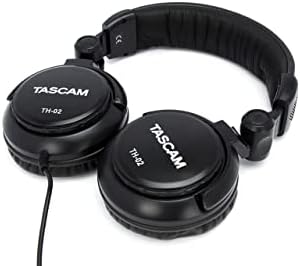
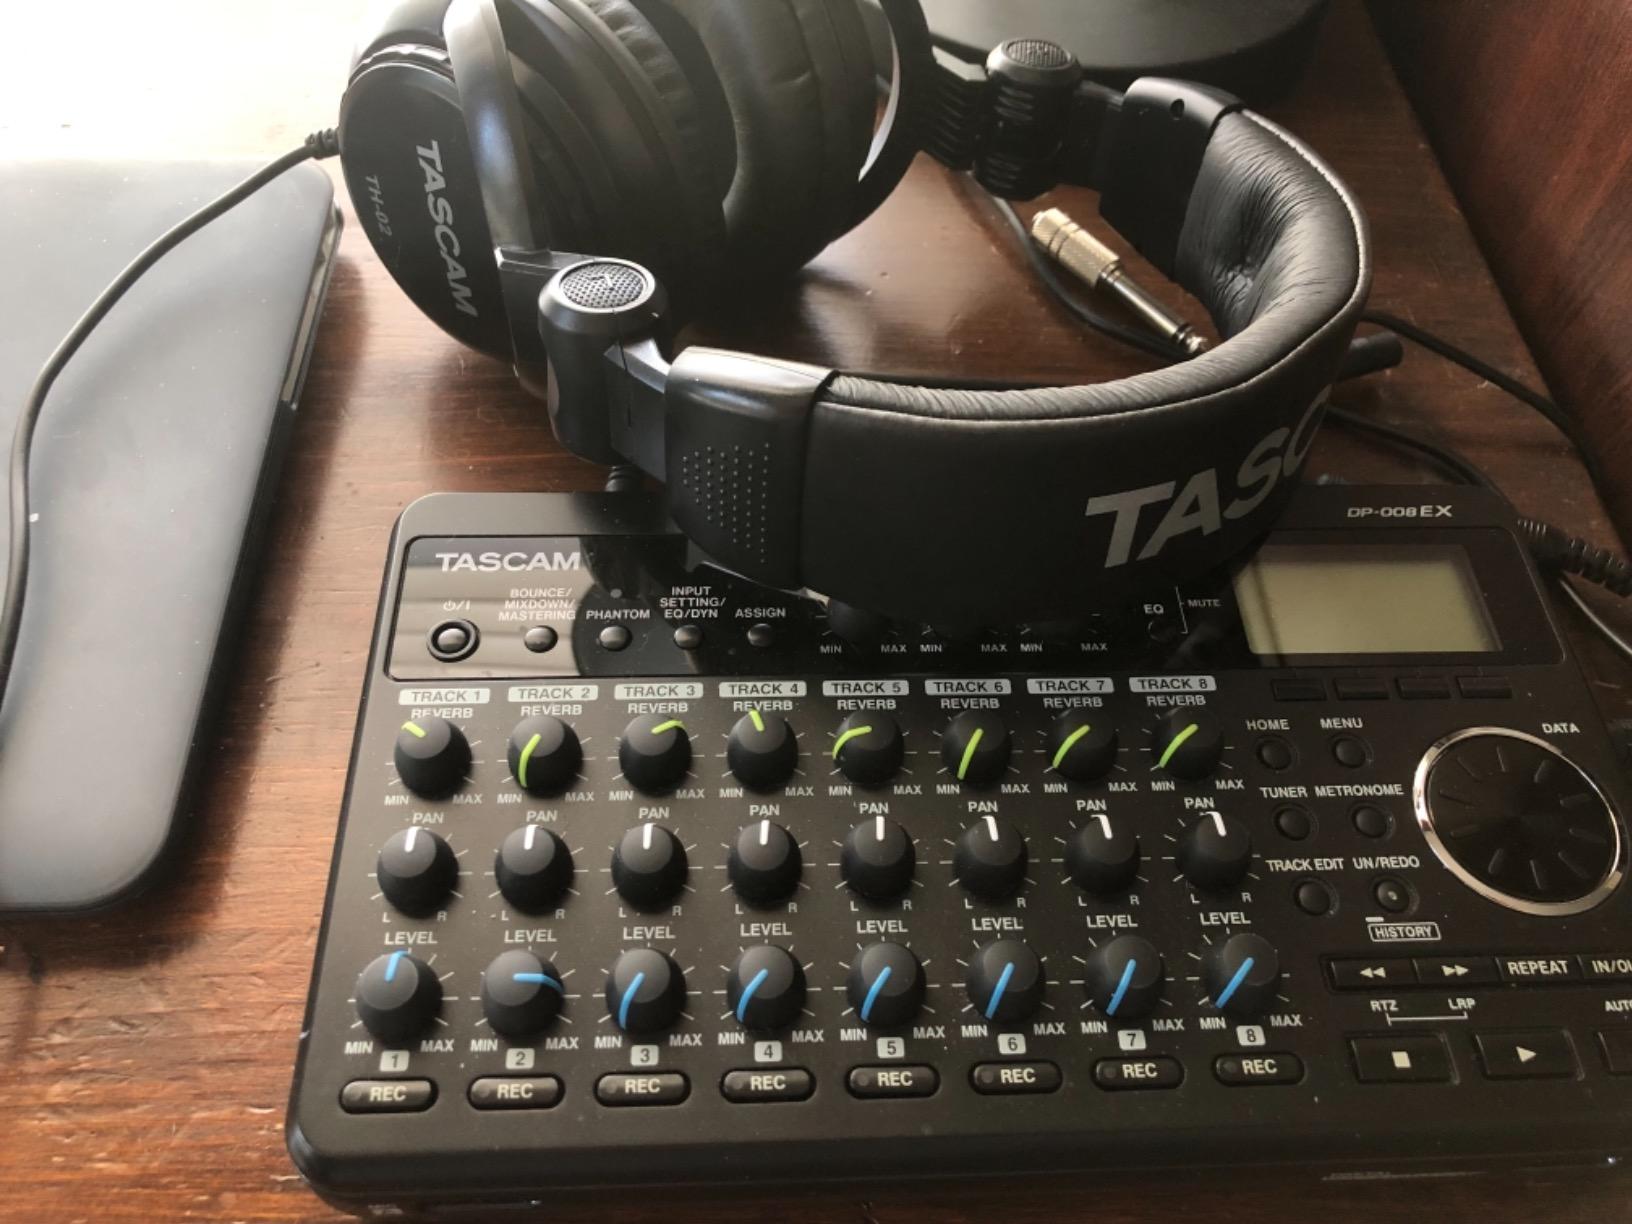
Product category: headphones
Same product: yes